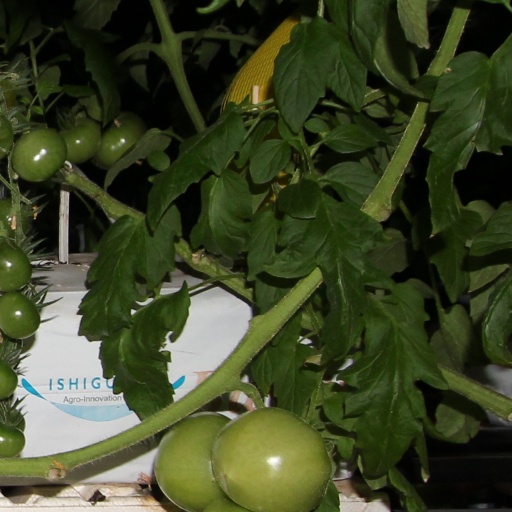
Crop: tomato